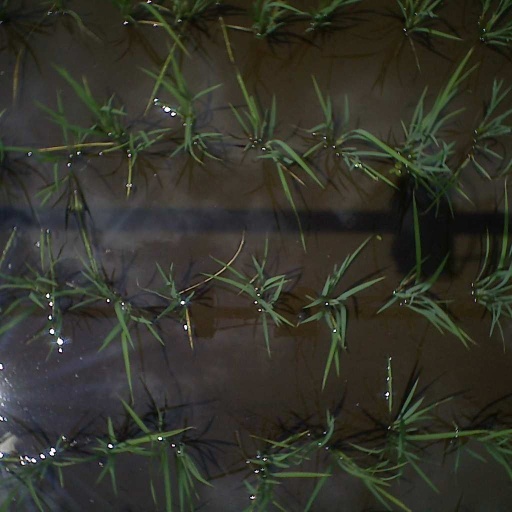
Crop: rice